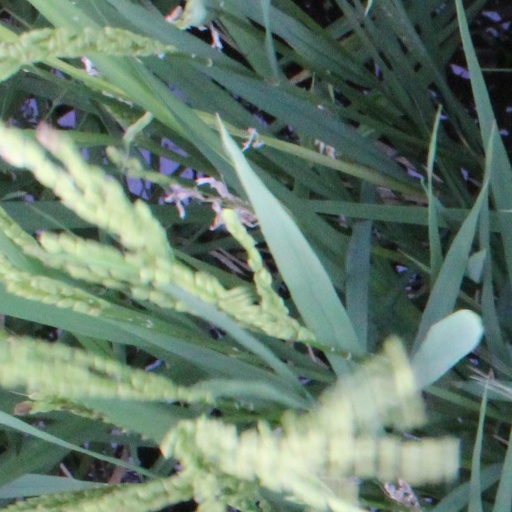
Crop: rice